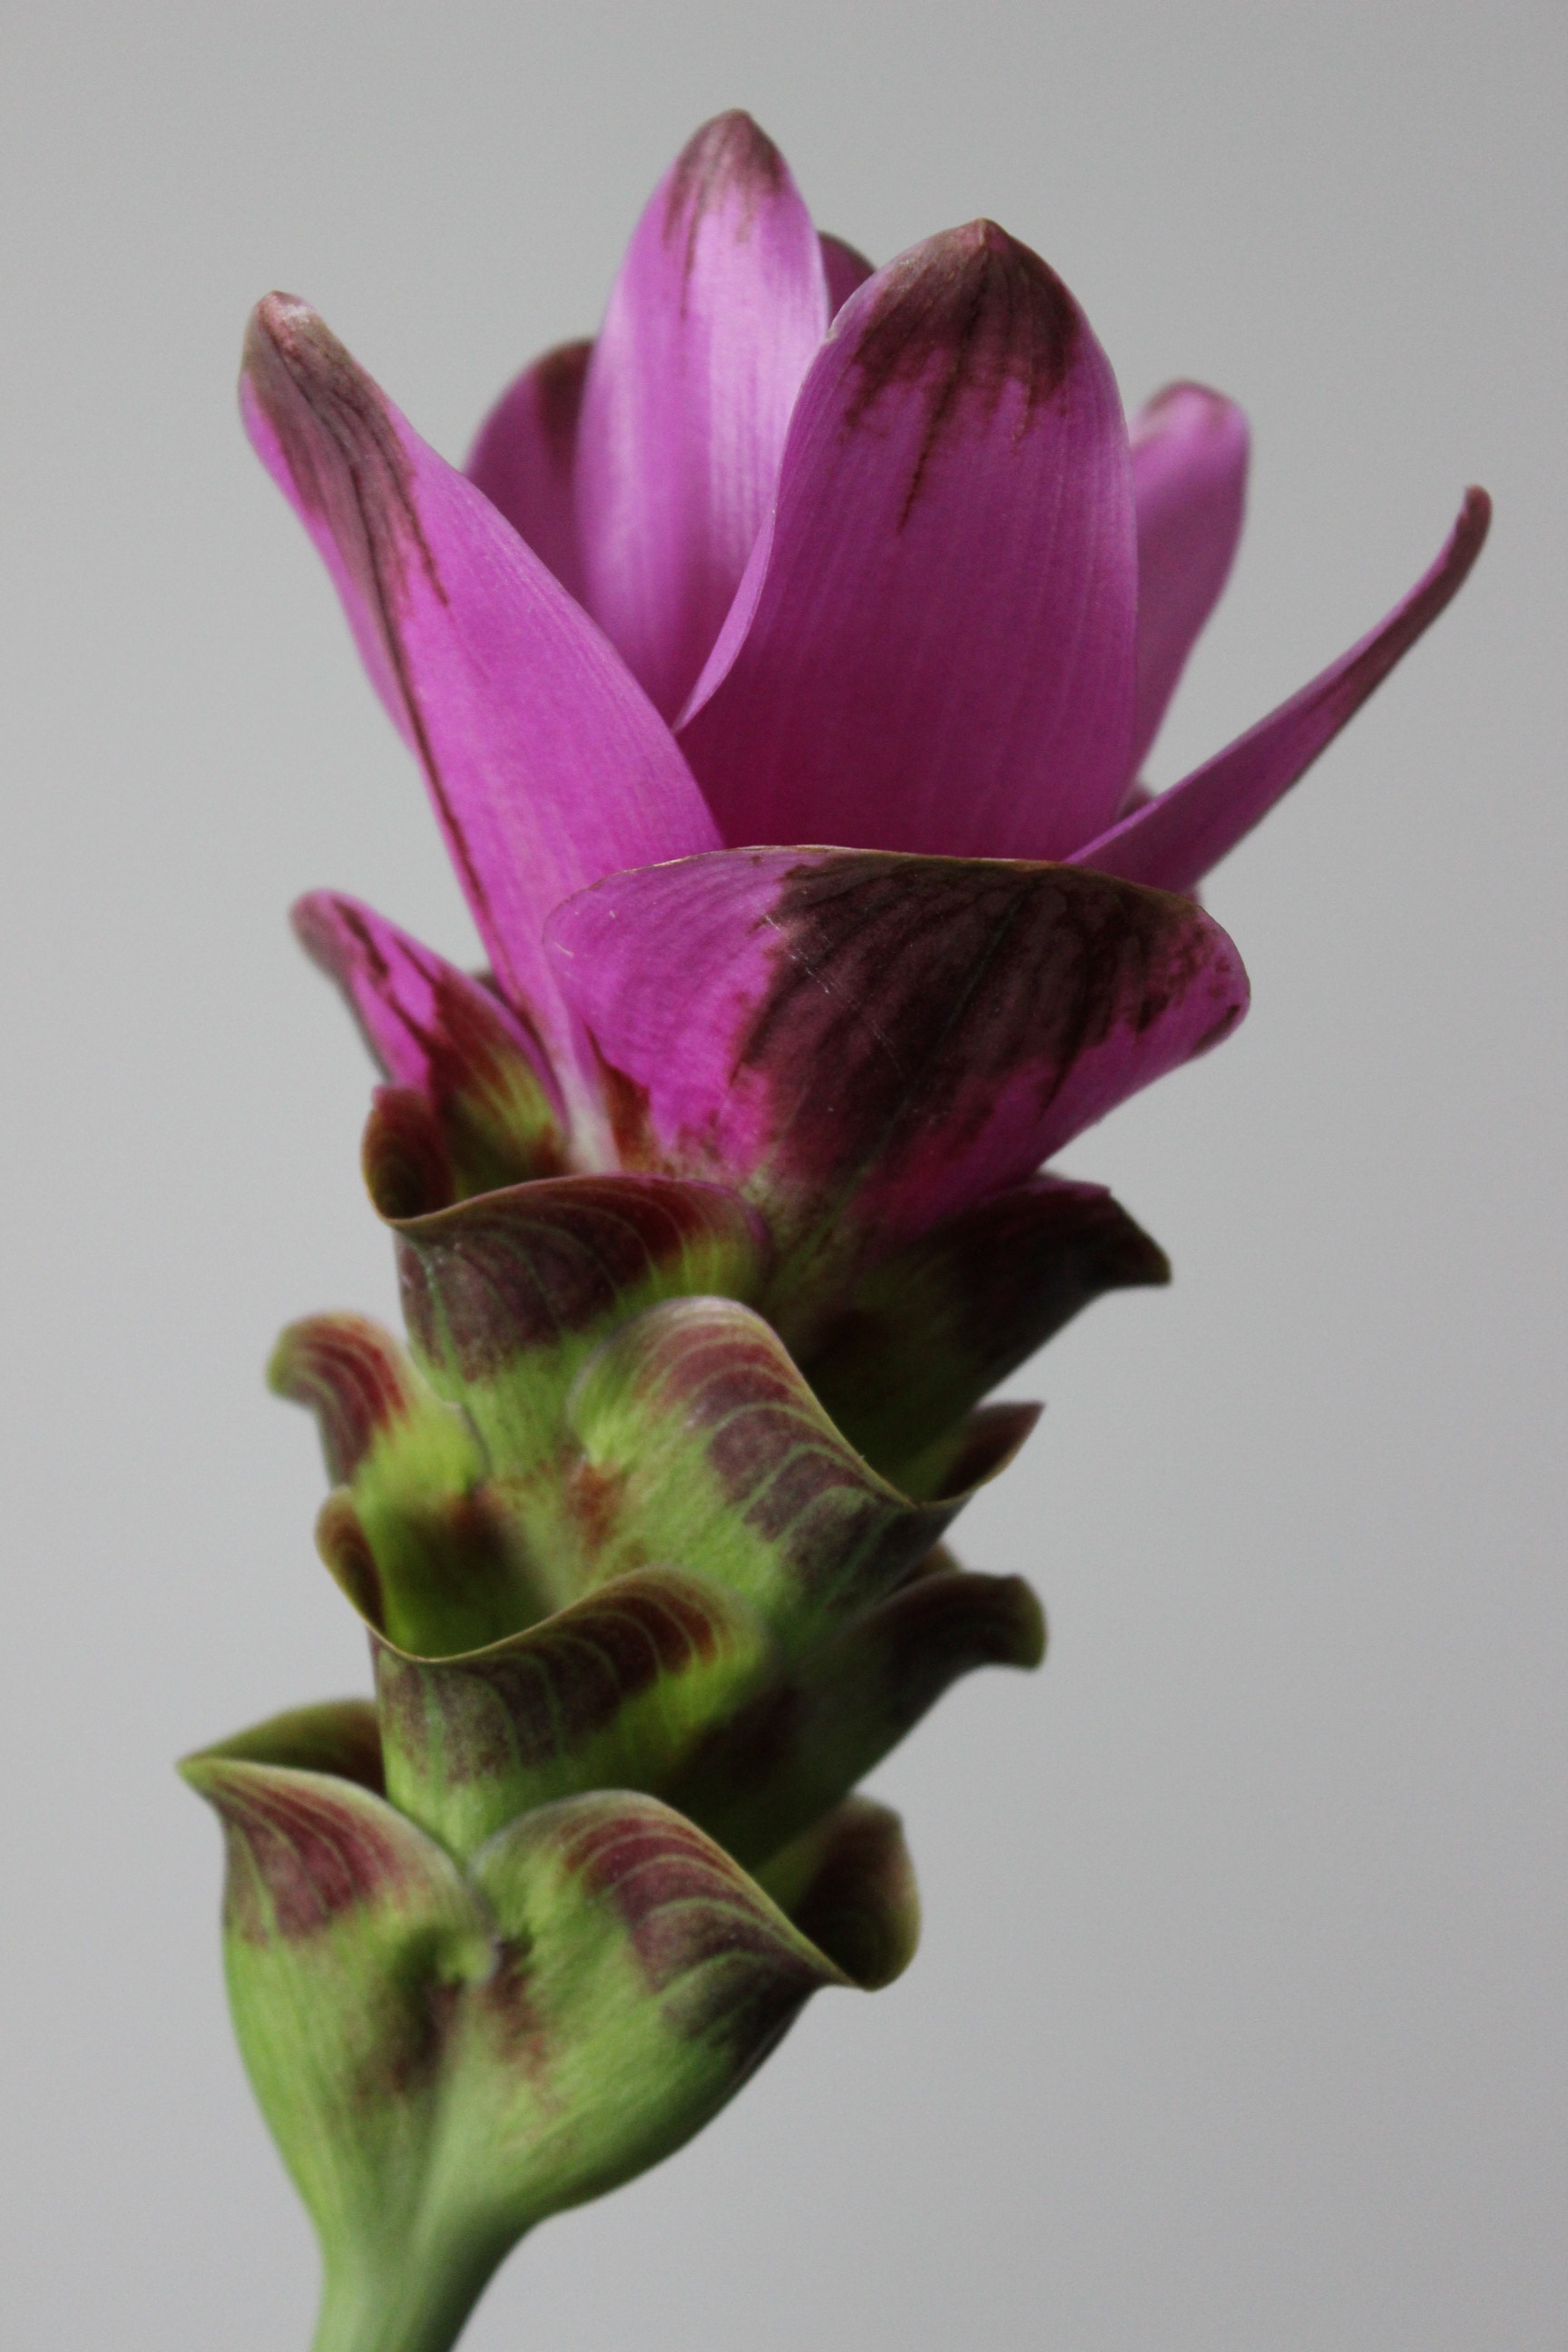
blossom, plant, flower, petal, bloom, botany, pink, close, flora, close up, bud, macro photography, flowering plant, plant stem, land plant